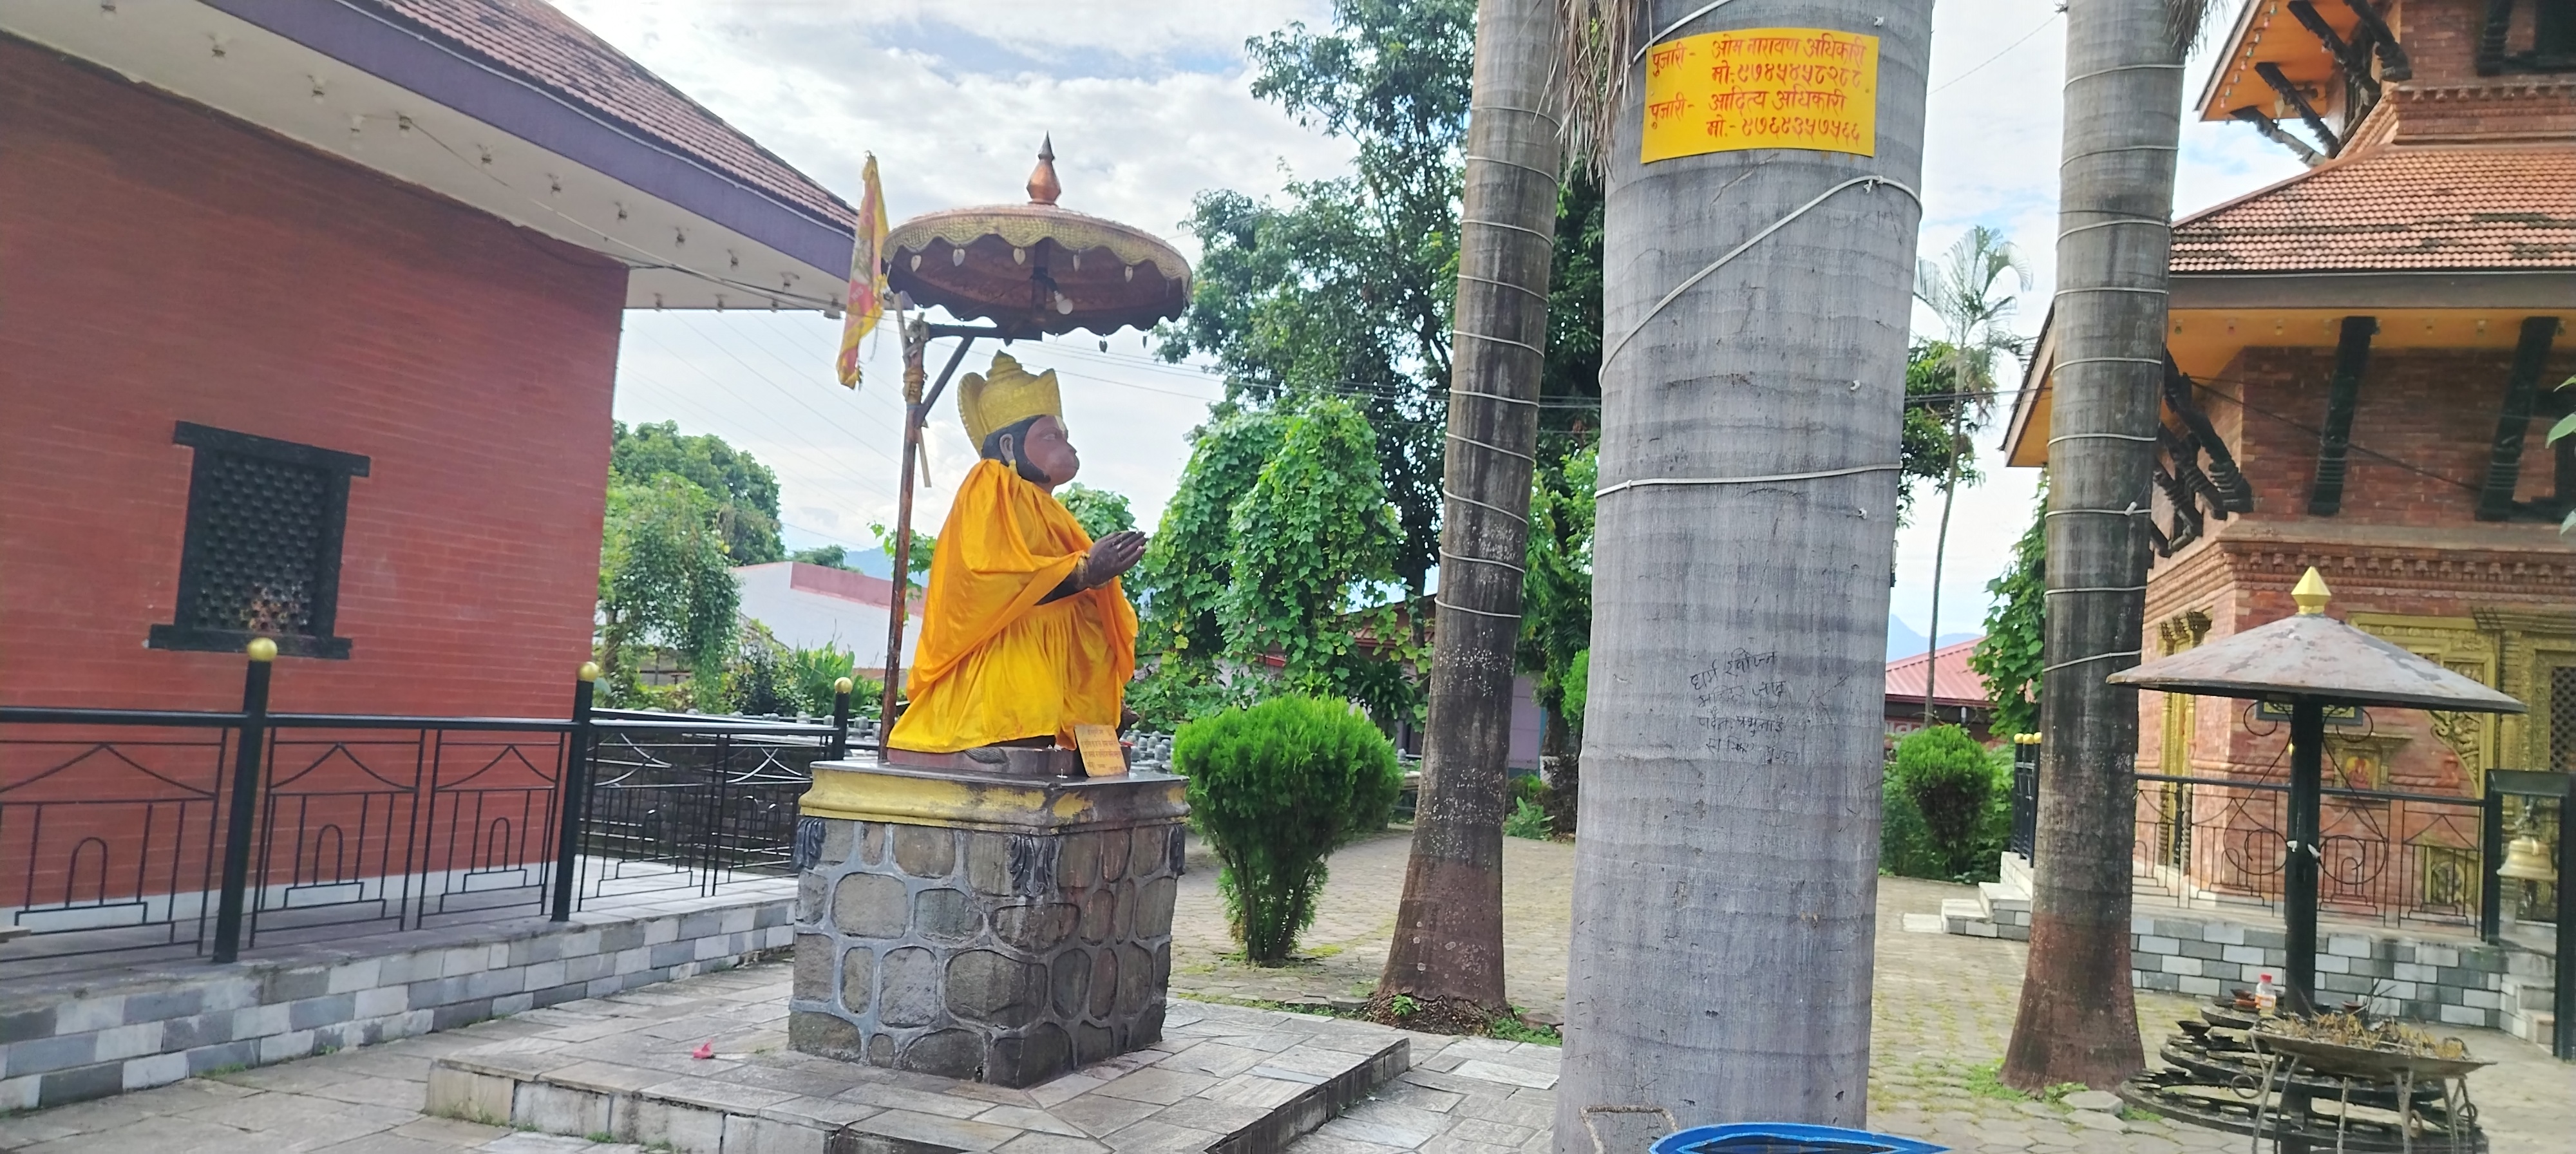
Heritage site: MahaKaleshwor_Shiva_Temple